Interwar period

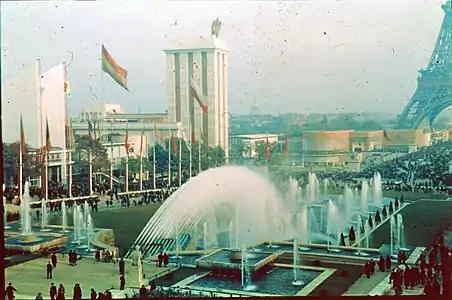
Place de Varsovie in Paris during the World Expo in 1937 (Agfacolor photo)

India strongly supported the Empire in the First World War. It expected a reward, but failed to get self-government as the government was still kept in control of British hands and feared another rebellion like that of 1857. The Government of India Act 1919 failed to satisfy demand for self-rule. Mounting tension, particularly in the Punjab region, culminated in the Amritsar Massacre in 1919. Indian nationalism surged and centred in the Congress Party led by Mohandas Gandhi. In Britain, public opinion was divided over the morality of the massacre between those who saw it as having saved India from anarchy and those who viewed it with revulsion.